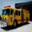
Label: truck